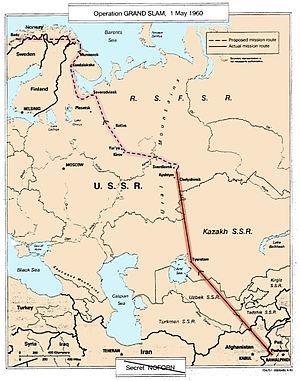
L'incident de l'U-2 se produisit au cours de la guerre froide, le 1ᵉʳ mai 1960, lorsqu'un avion espion américain Lockheed U-2 fut abattu au-dessus de l'Union soviétique. Au début, le gouvernement des États-Unis nia la finalité de la mission, mais il dut la reconnaître lorsque le gouvernement soviétique récupéra l'épave de l'avion et le pilote survivant, Francis Gary Powers. Se produisant à peine deux semaines avant l'ouverture d'un sommet Est-Ouest à Paris, l'incident, embarrassant pour les États-Unis, entraîna une détérioration des relations entre les deux pays et mit fin à la « première détente ».
Après la fin de la Seconde Guerre mondiale, les forces armées des États-Unis menèrent plusieurs missions visant à prendre connaissance des moyens militaires dont disposait l'URSS, dont une longue série de vols de reconnaissance à l'aide d'avions spécialement préparés à cet effet.